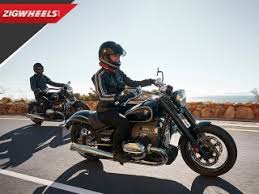
Vehicle type: Motorcycles